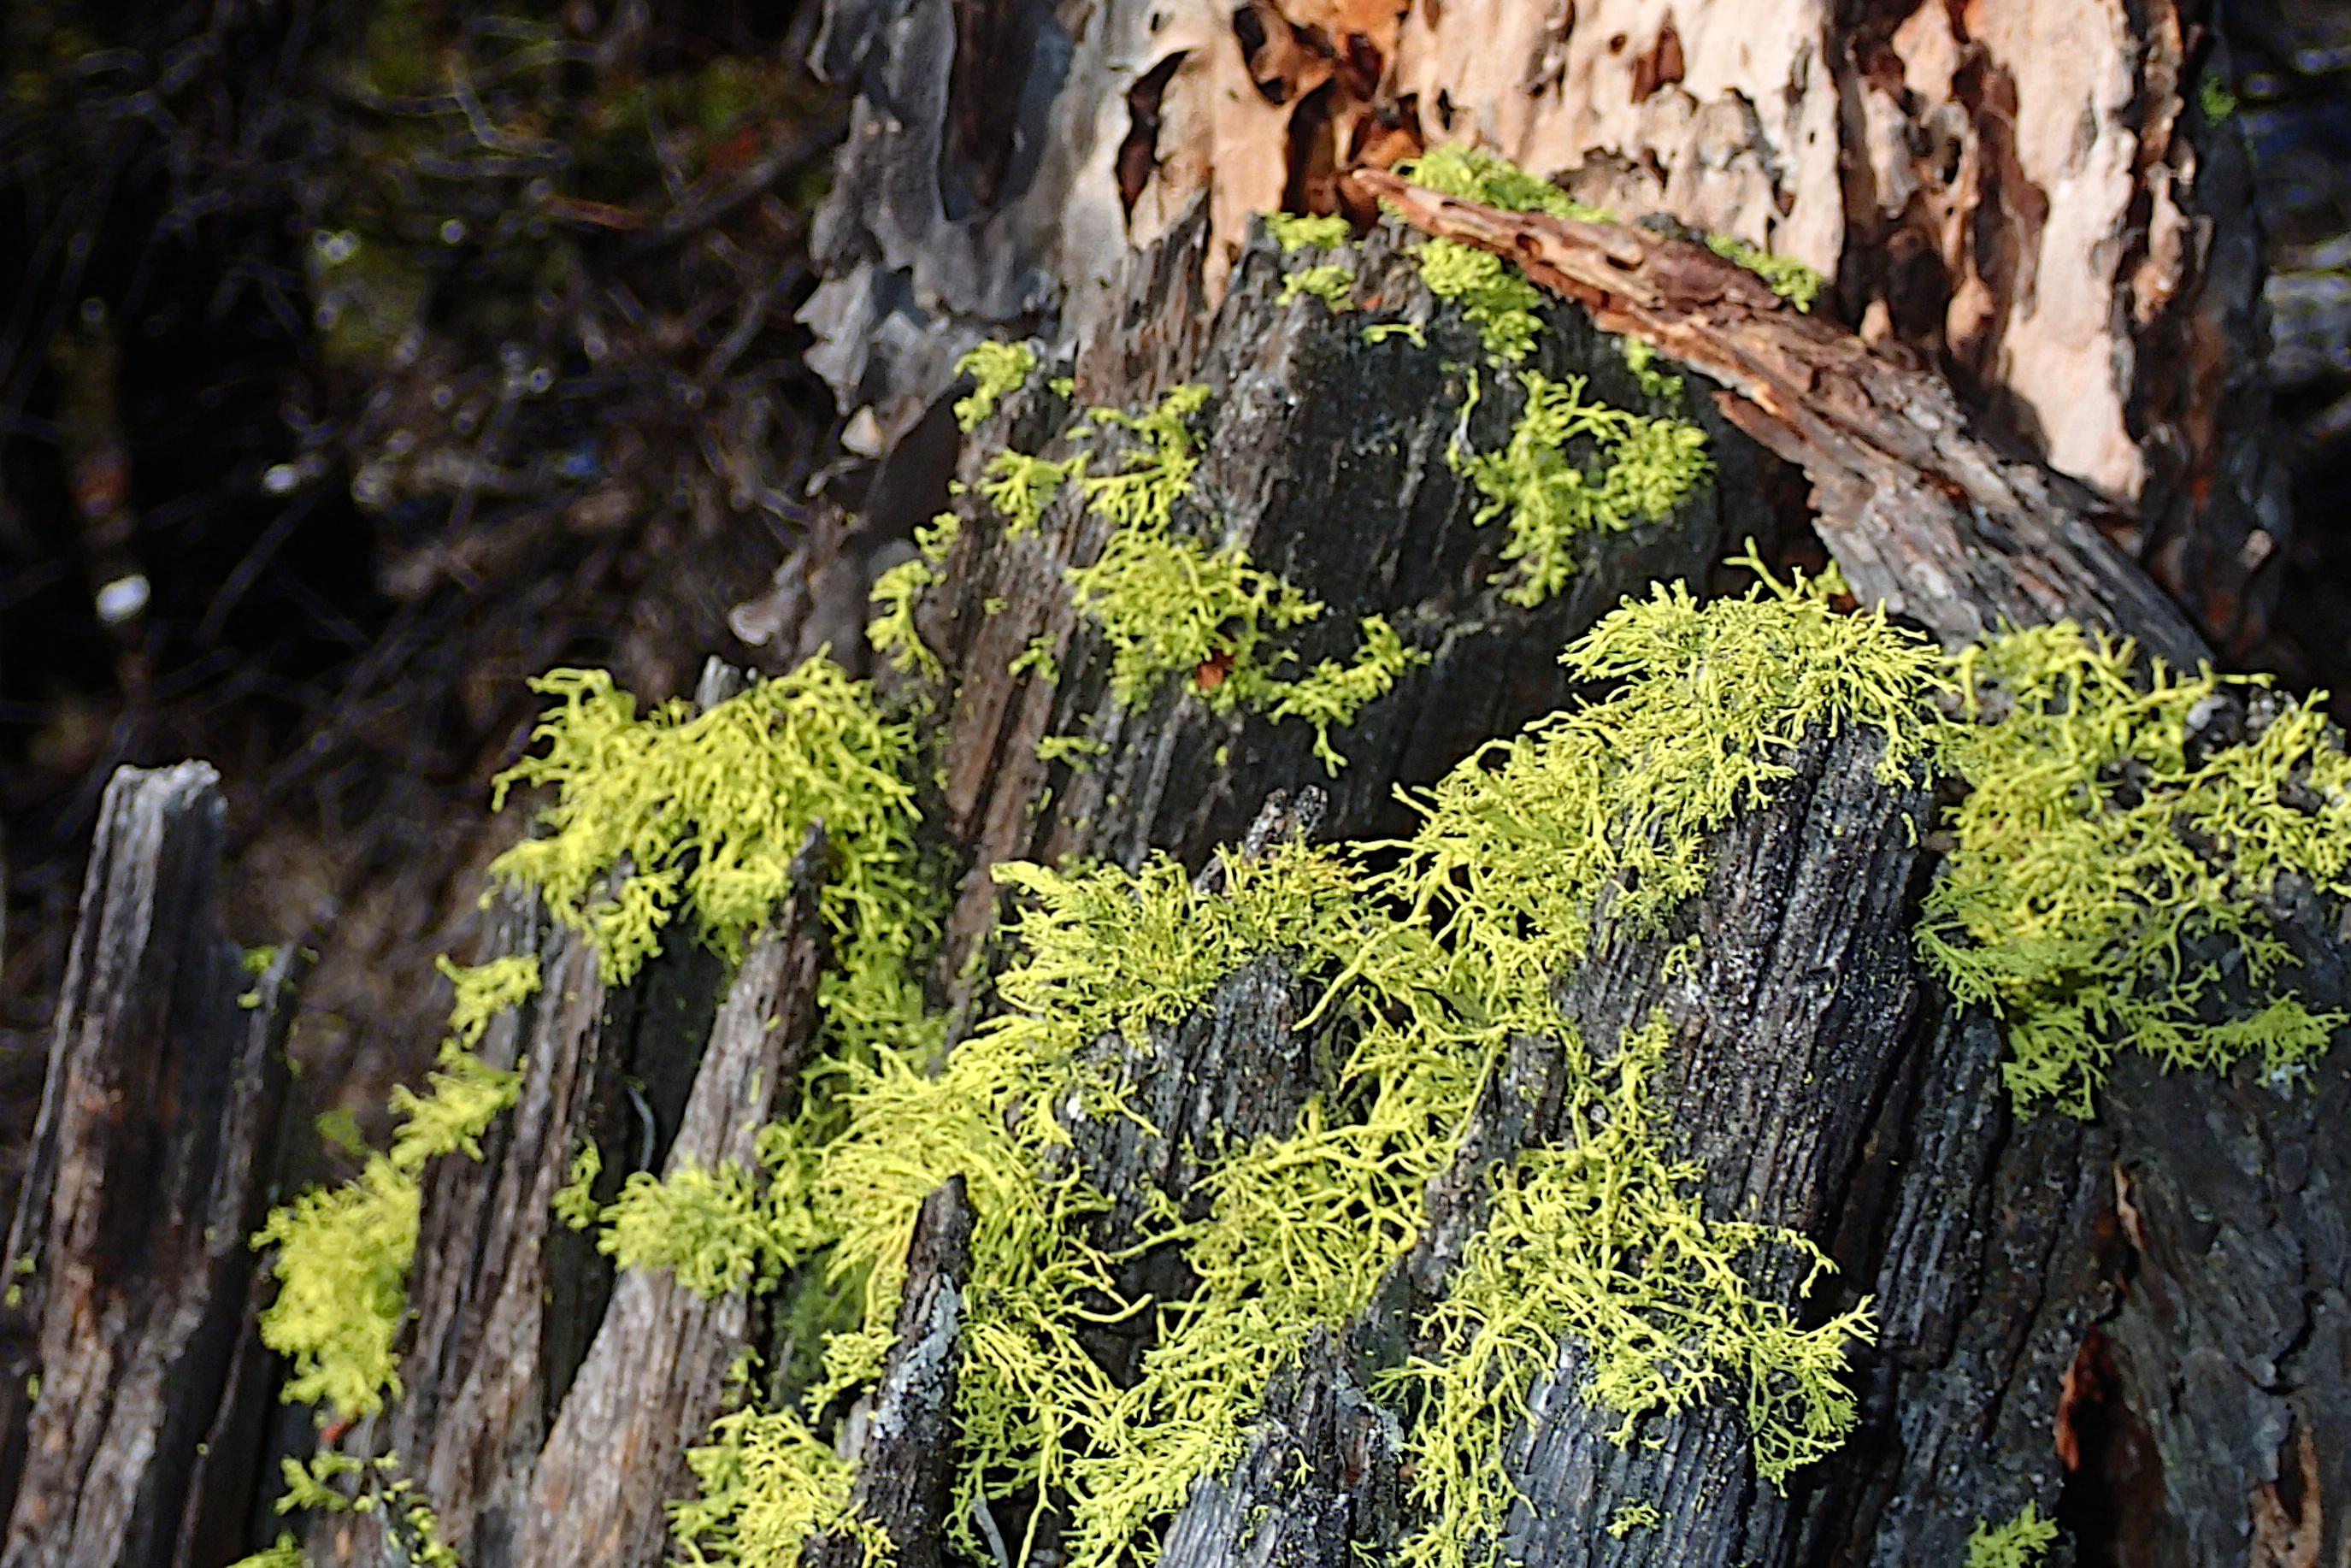
tree, nature, forest, branch, plant, leaf, flower, trunk, moss, green, jungle, autumn, botany, flora, season, spruce, rainforest, woodland, habitat, natural environment, woody plant, land plant, non vascular land plant